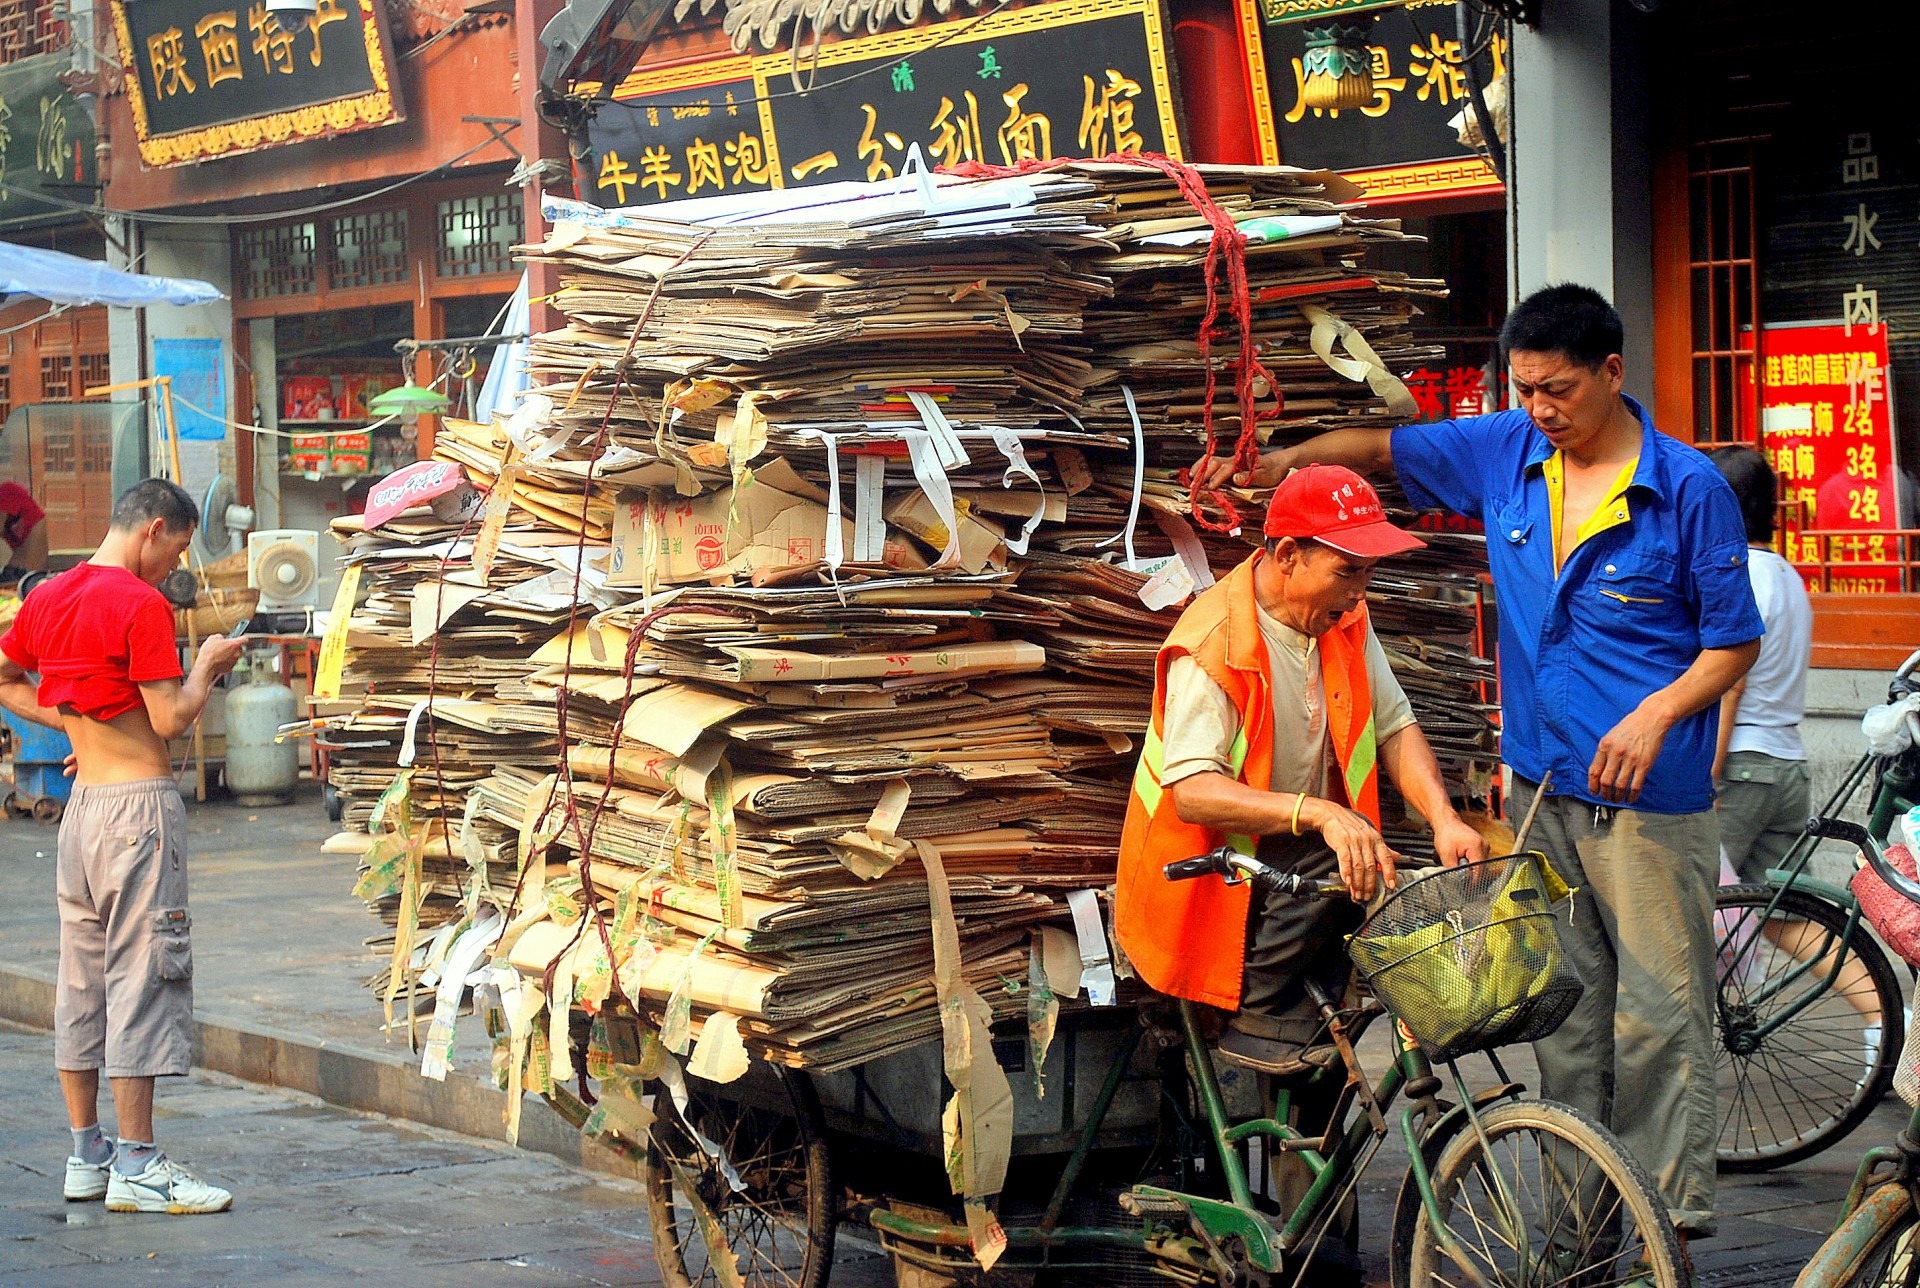
man, people, street, city, pile, vendor, vehicle, market, paper, rubbish, trash, cardboard, load, recycle, recycling, haul, human settlement, haul away